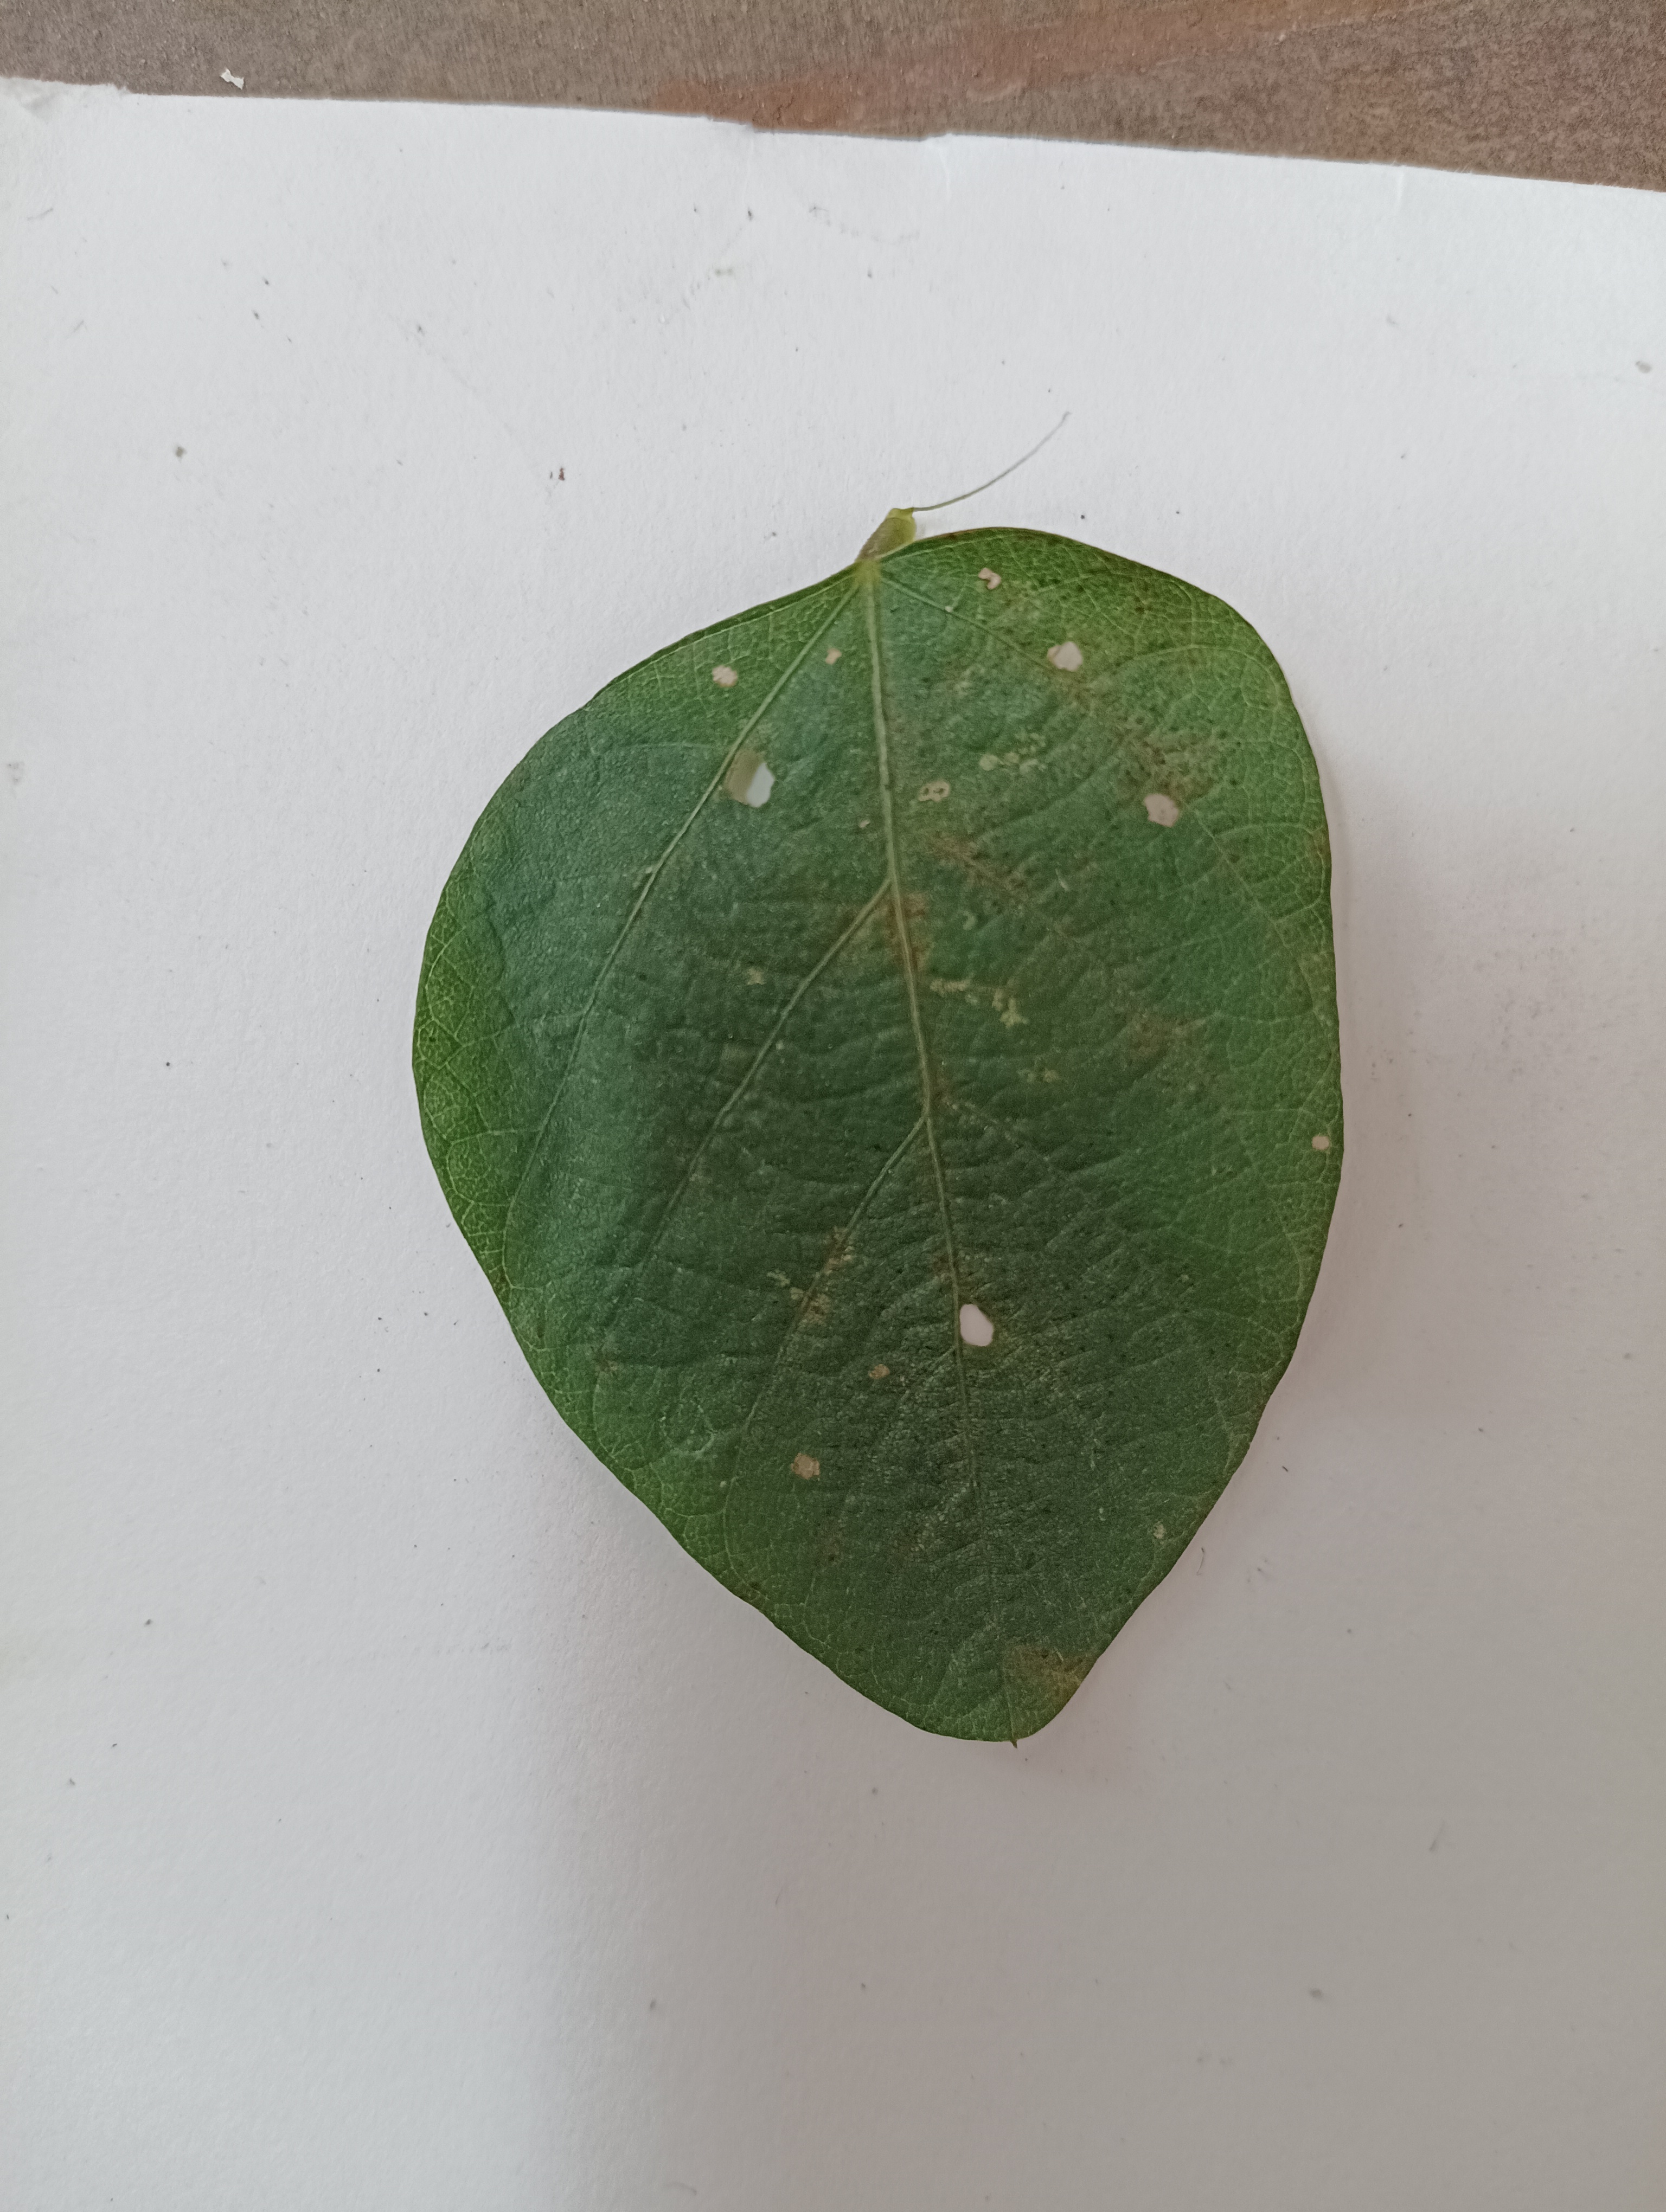
Label: Healthy